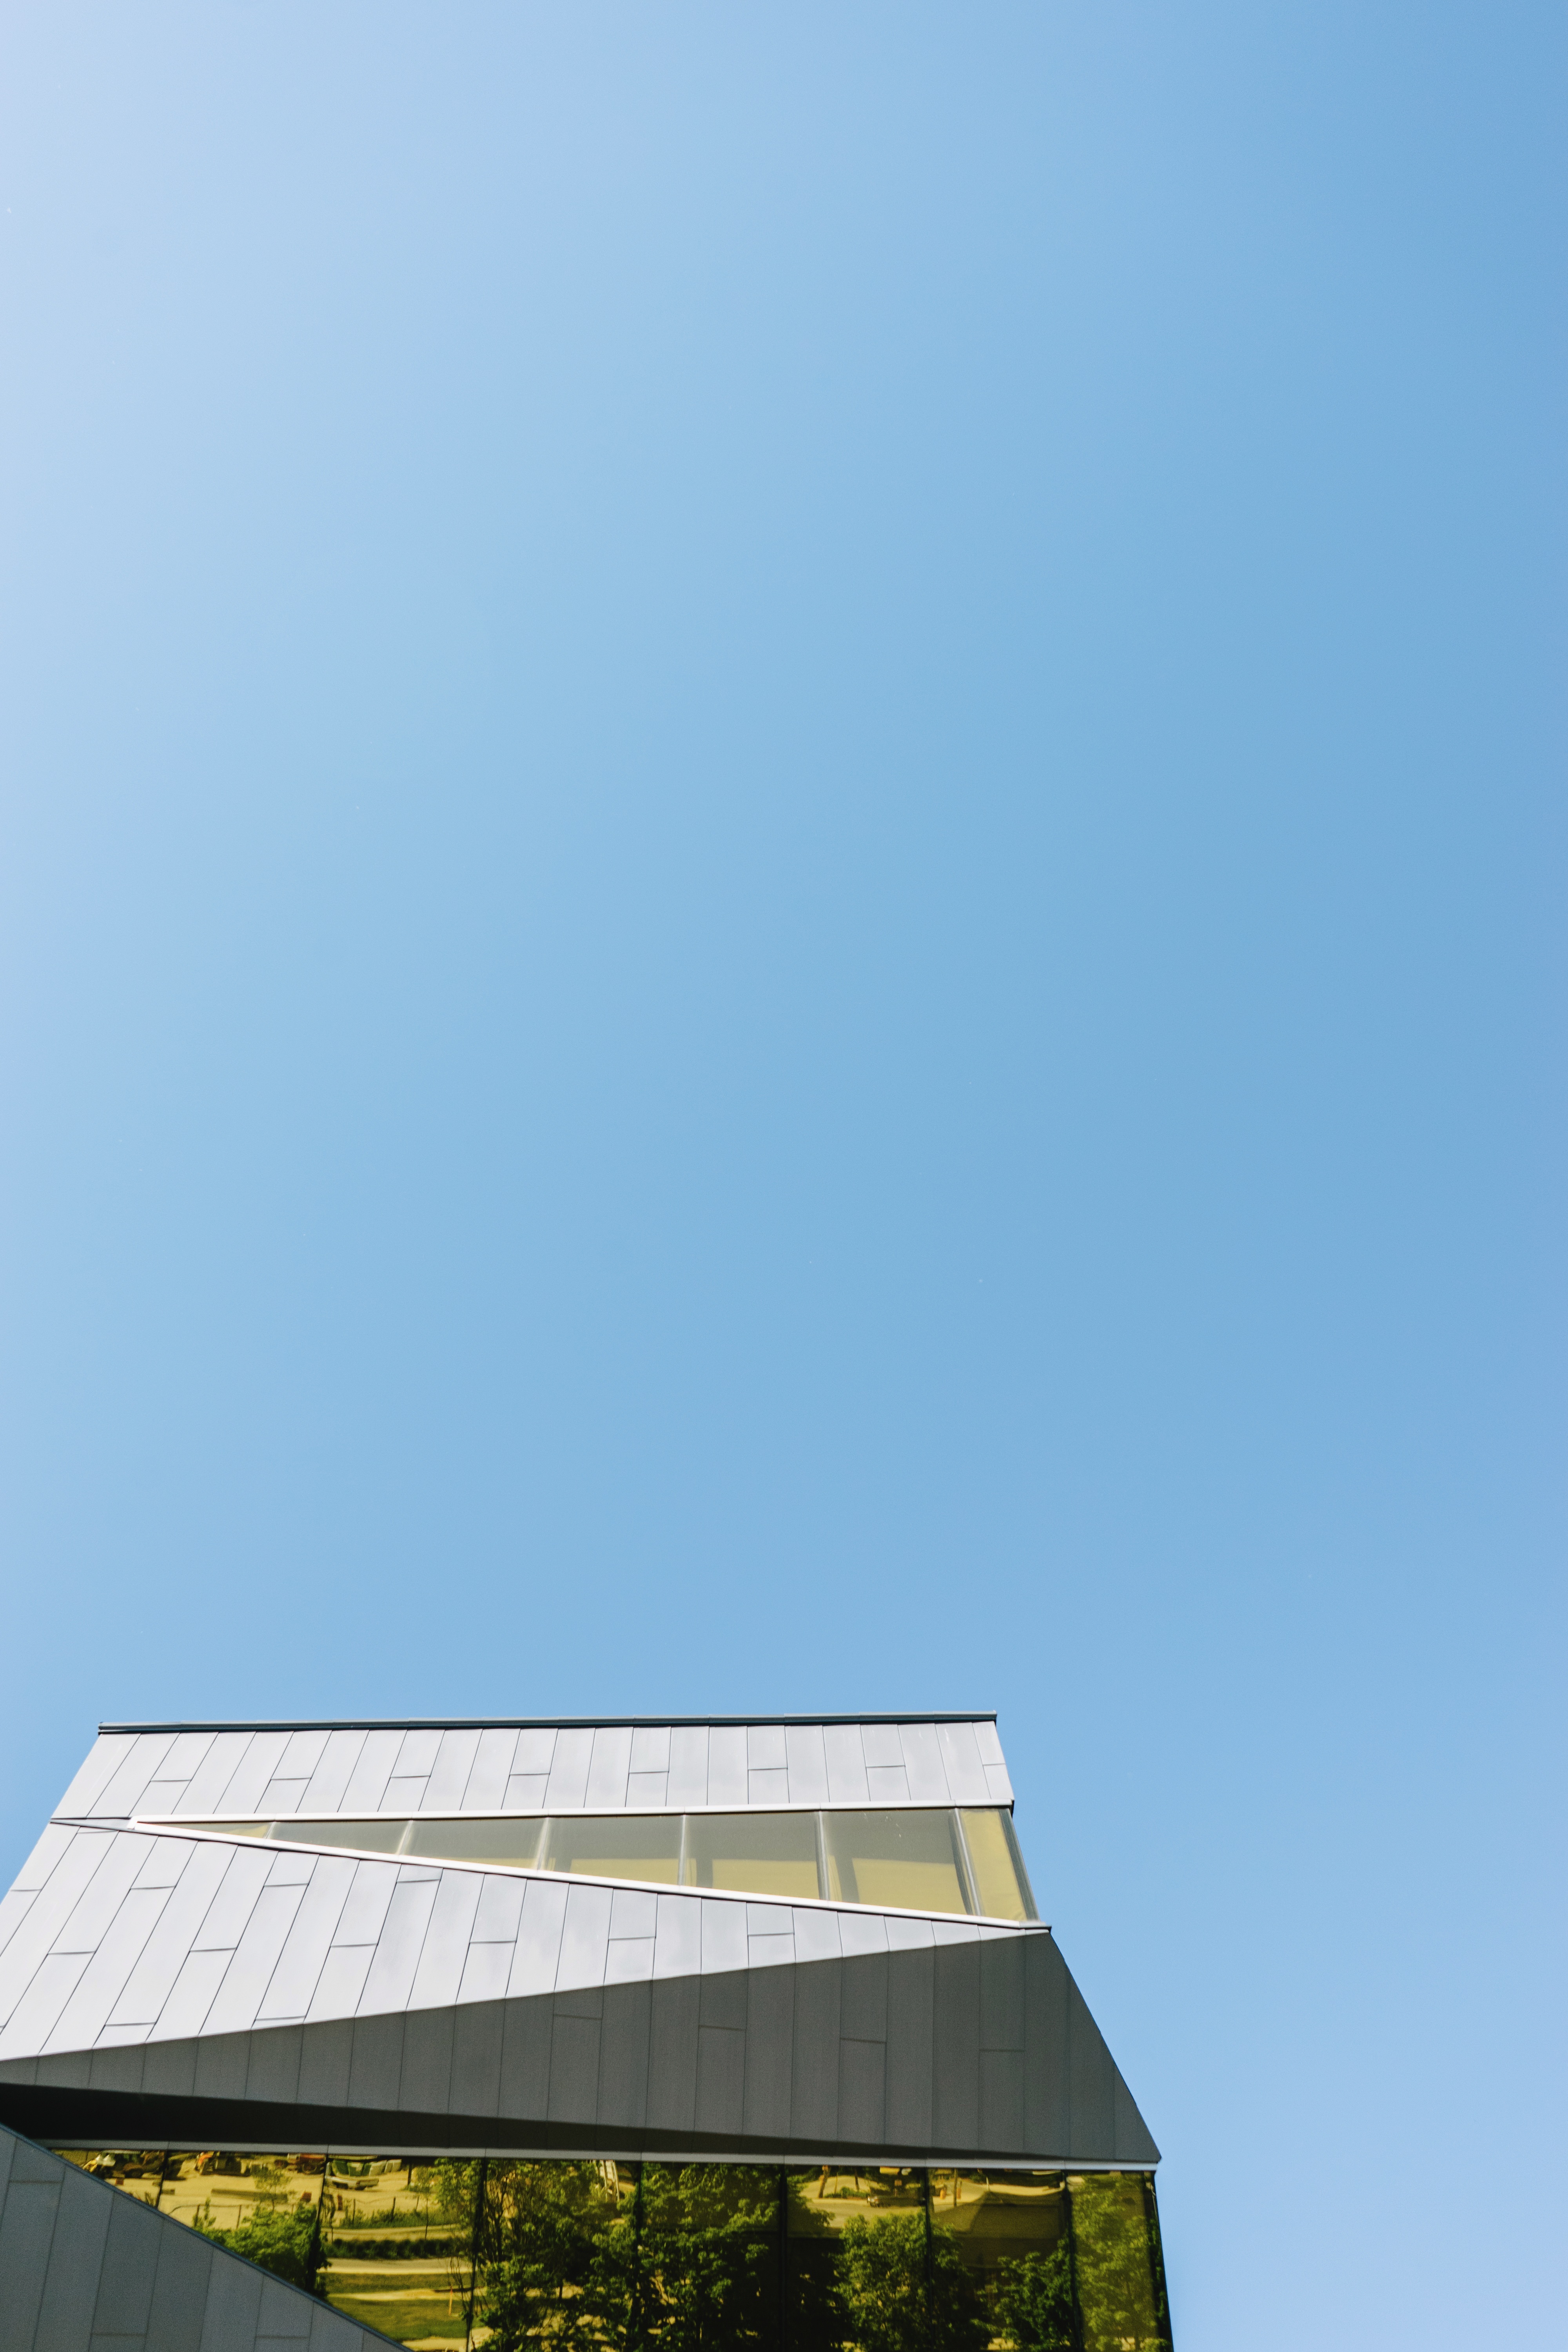
cloud, architecture, sky, house, sunlight, roof, building, daytime, line, geometric, reflection, facade, blue, modern, futuristic, negative space, gold, minimalist, minimalism, minimal, architectural, copy space, daylighting, corporate headquarters